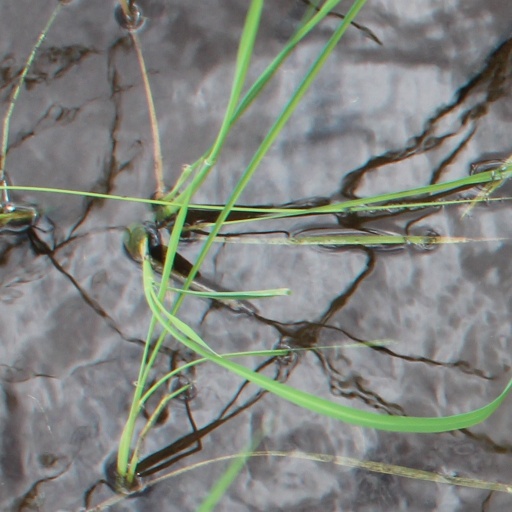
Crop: rice